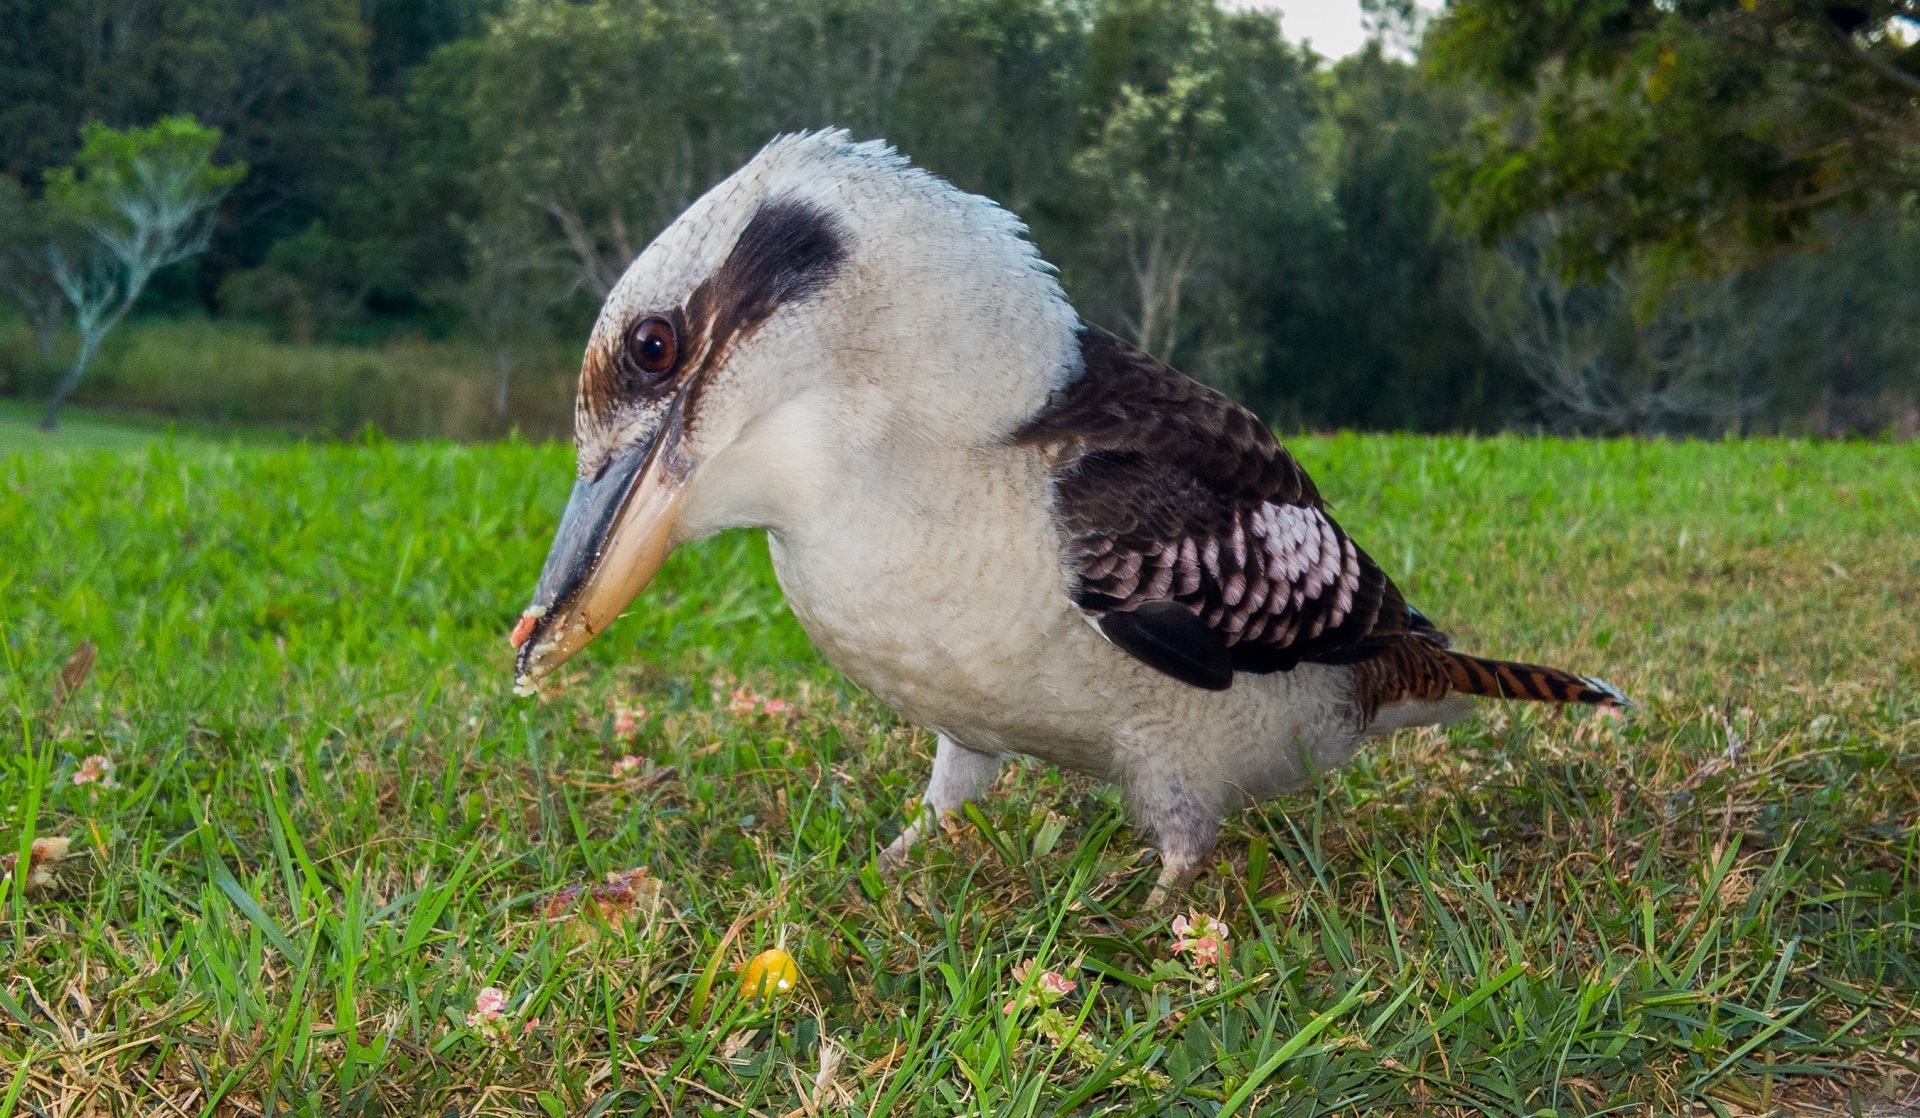
nature, branch, bird, ground, looking, wildlife, standing, portrait, beak, fauna, stork, laugh, close up, australia, outdoors, feathers, vertebrate, kookaburra, kingfisher, dacelo, ciconiiformes